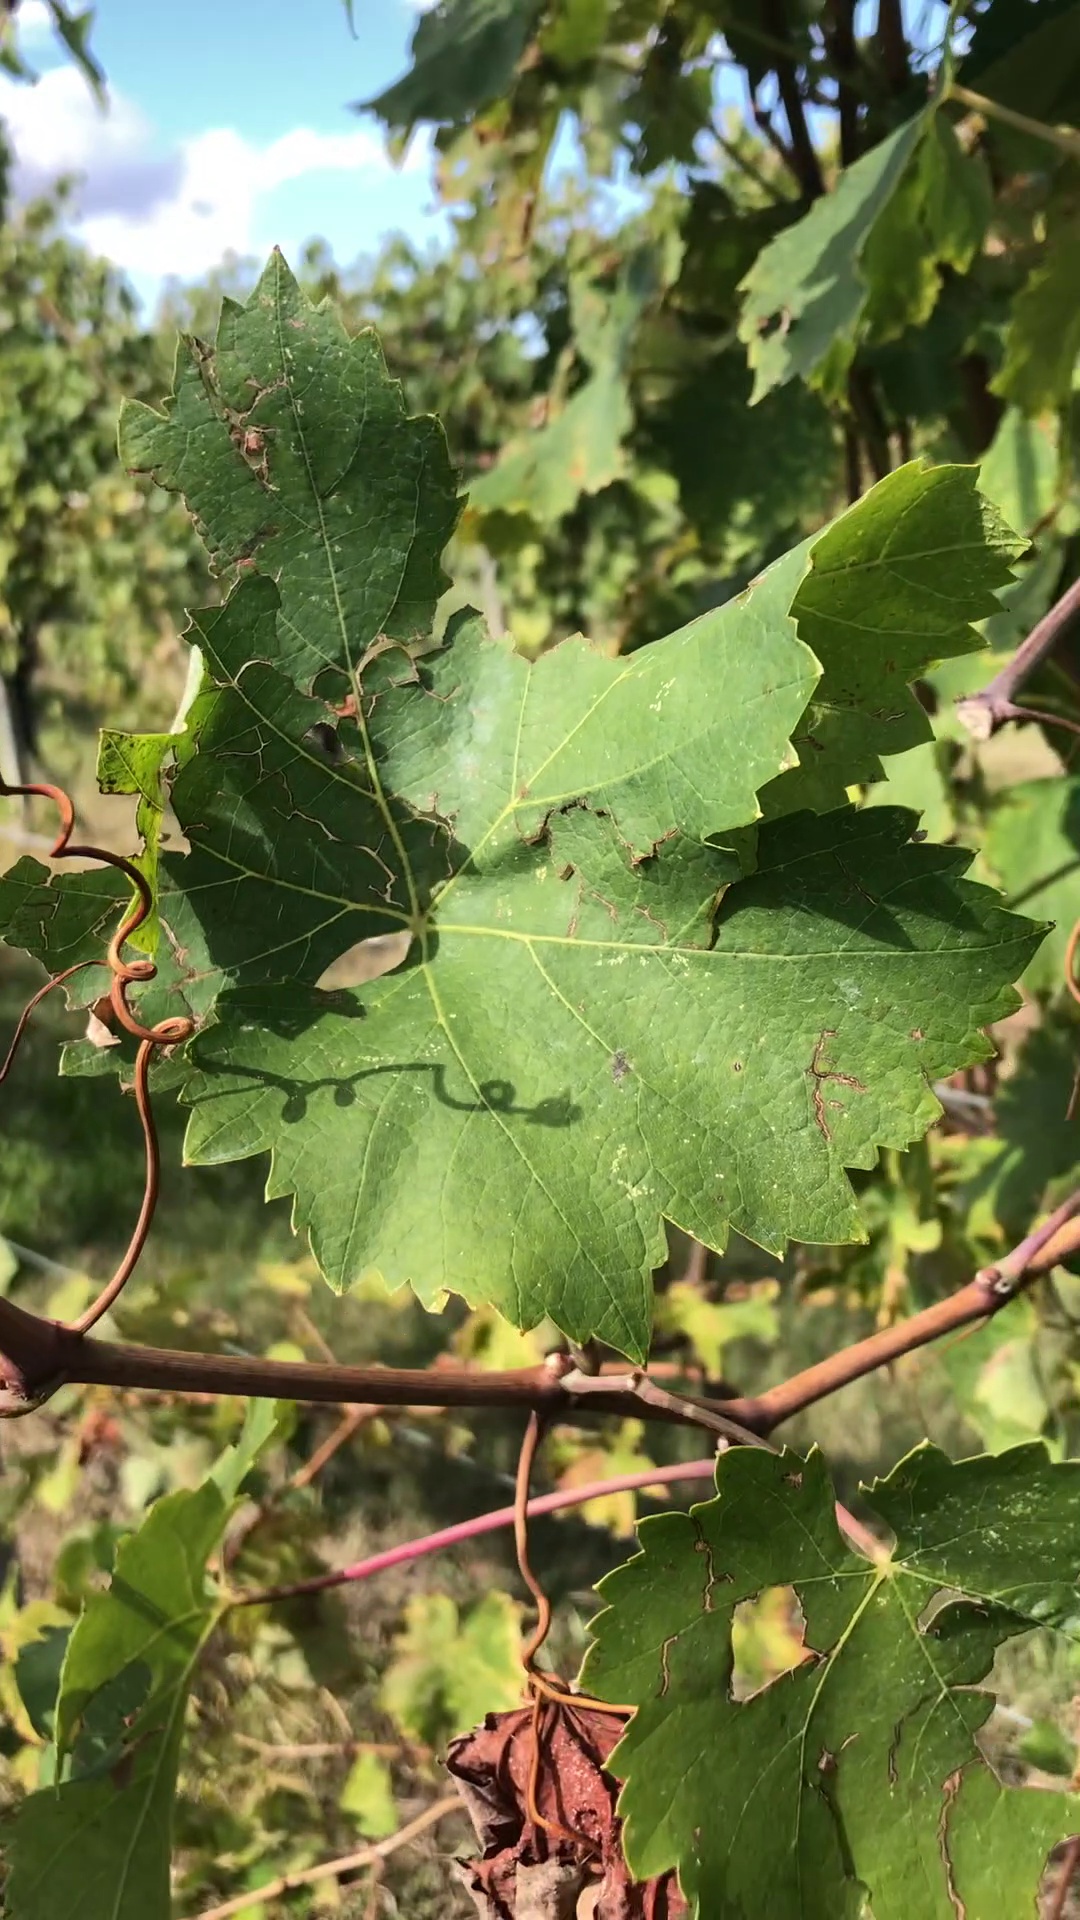
Label: healthy